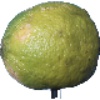
Label: limes